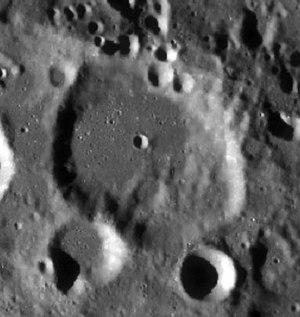
Quetelet est un cratère lunaire situé sur la face cachée de la Lune. Les bords du cratère ont été déformés par des impacts ultérieurs.